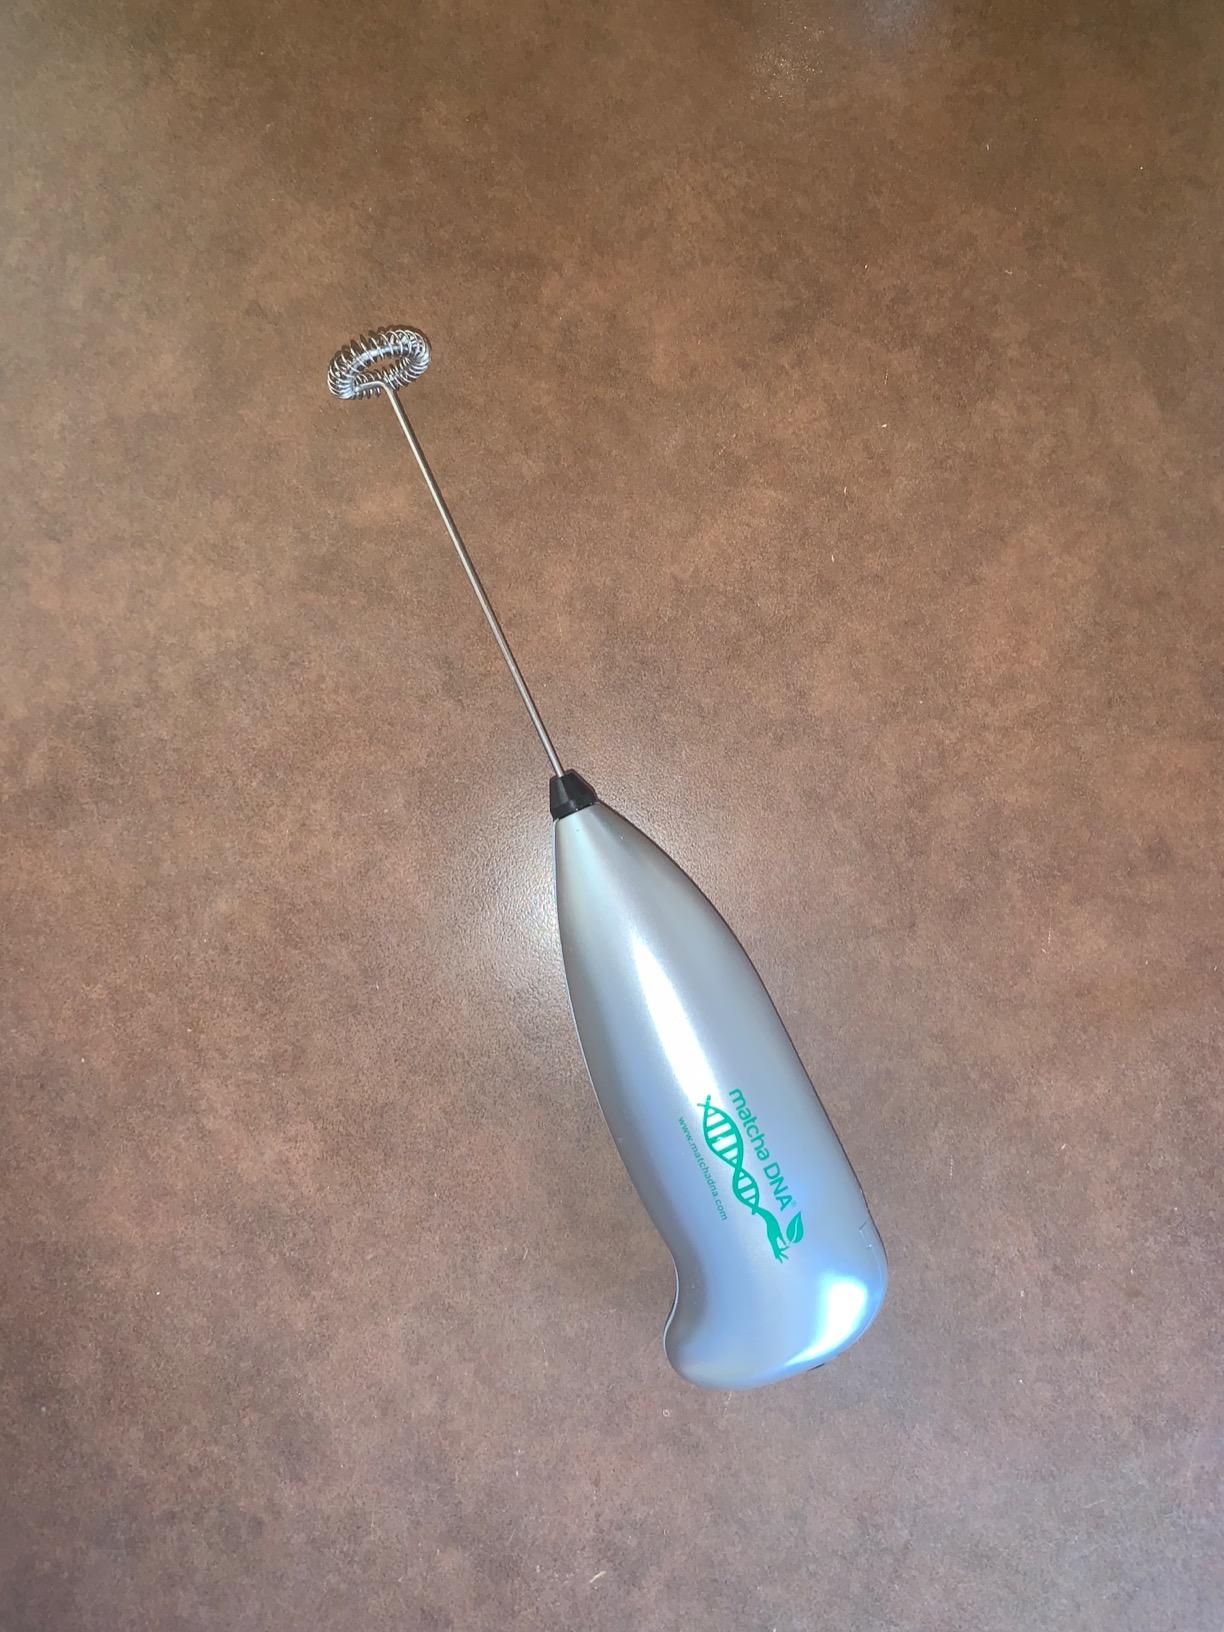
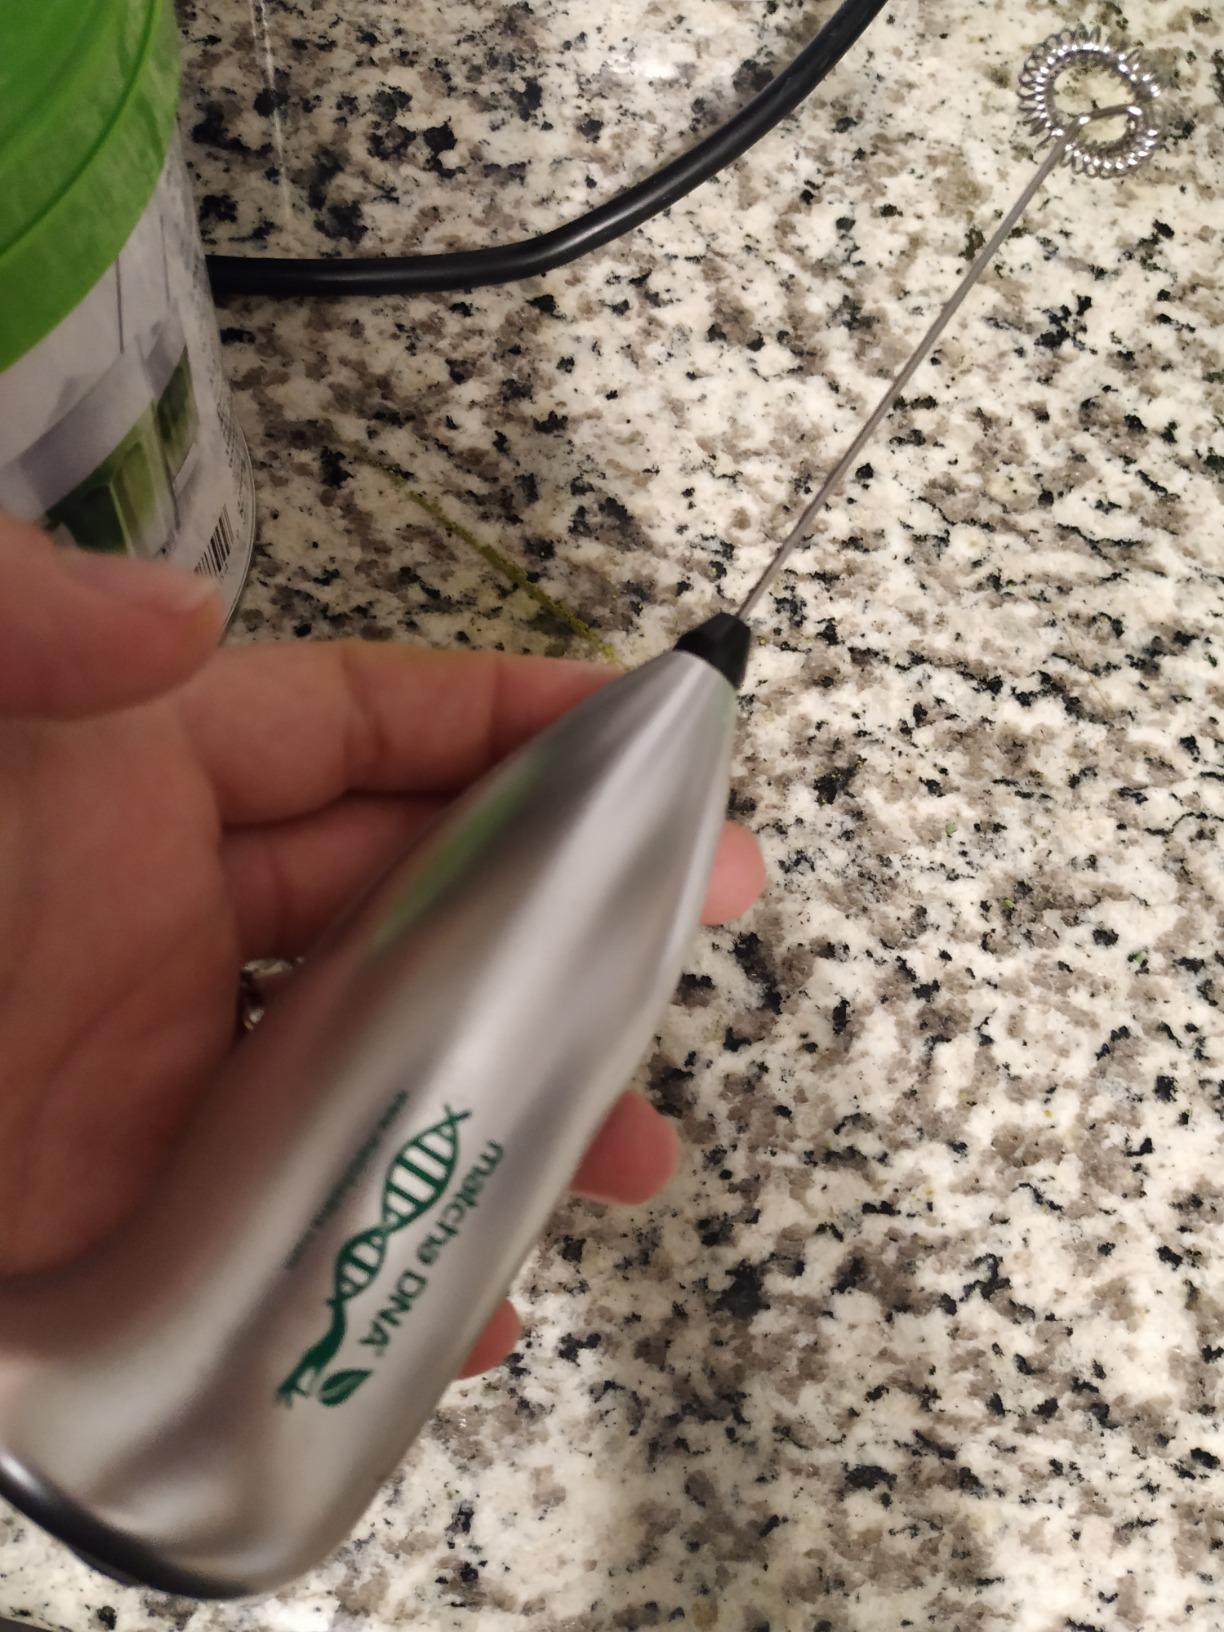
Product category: items_mixer
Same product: yes